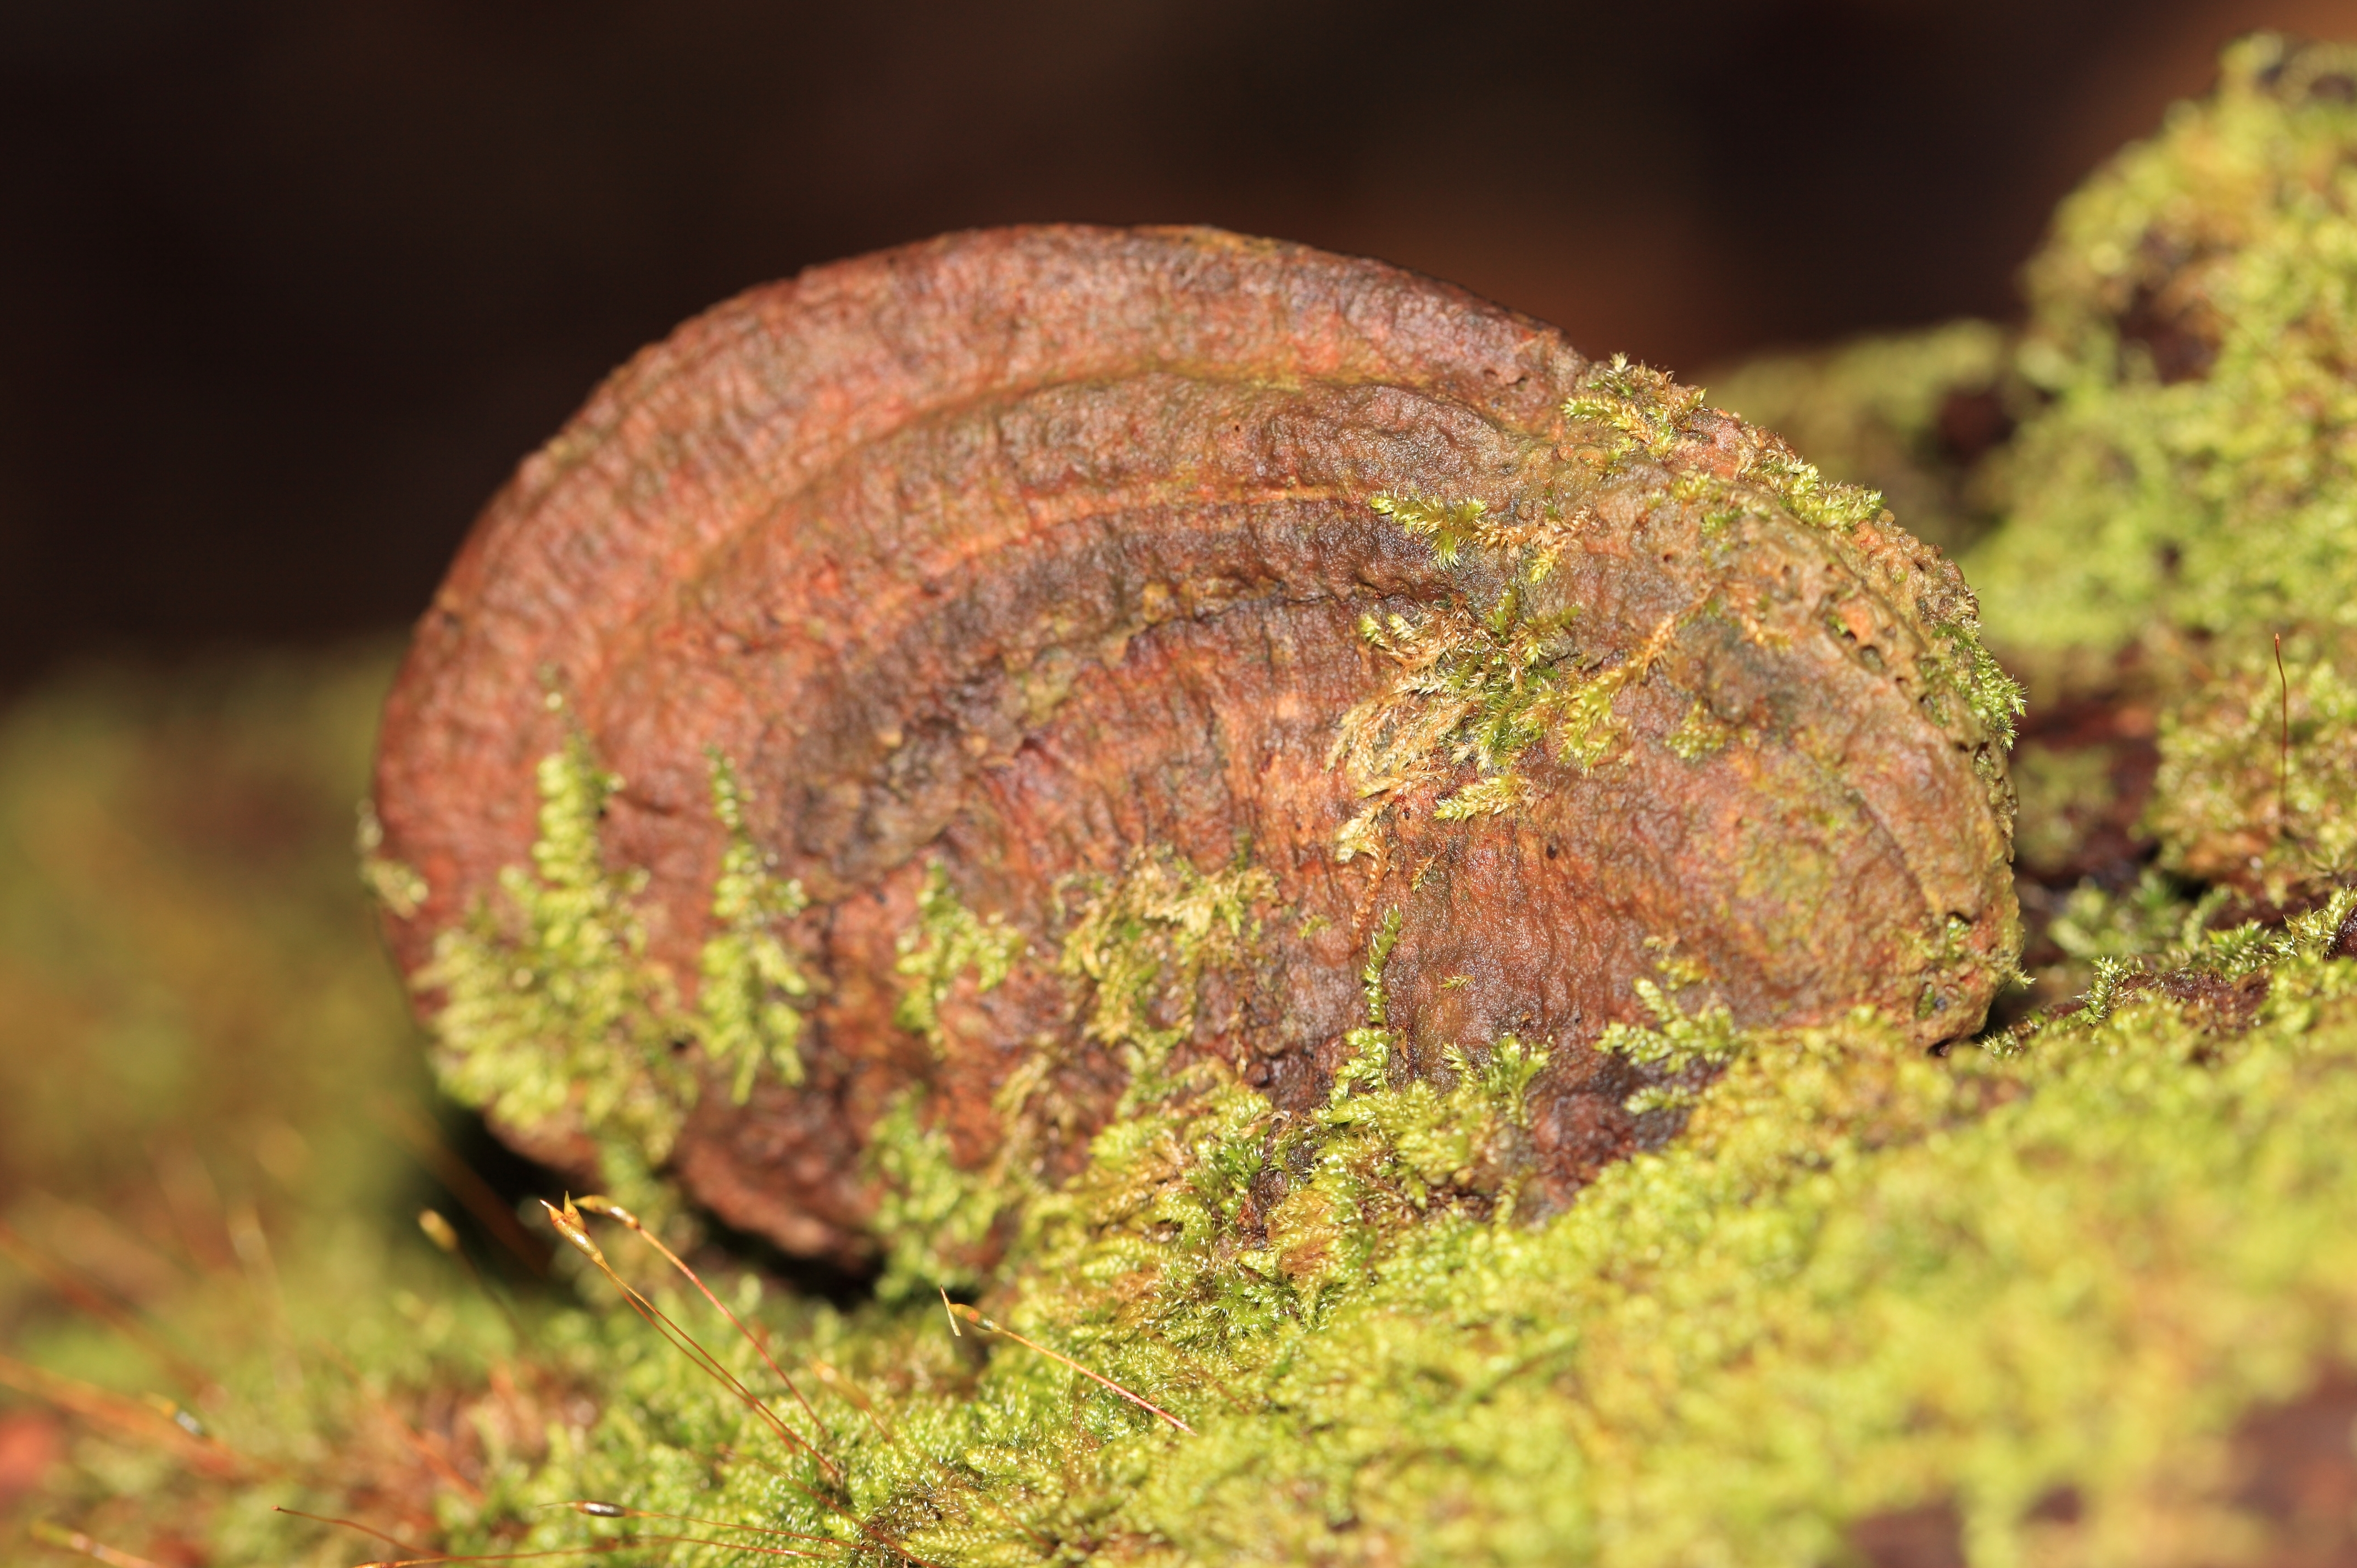
tree, nature, forest, plant, leaf, trunk, moss, wildlife, green, high, autumn, soil, mushroom, flora, fauna, close up, fungus, fungi, tochigi, 5d, hires, woodland, markii, hi, res, resolution, nikkoh, macro photography, edible mushroom, land plant, medicinal mushroom, non vascular land plant